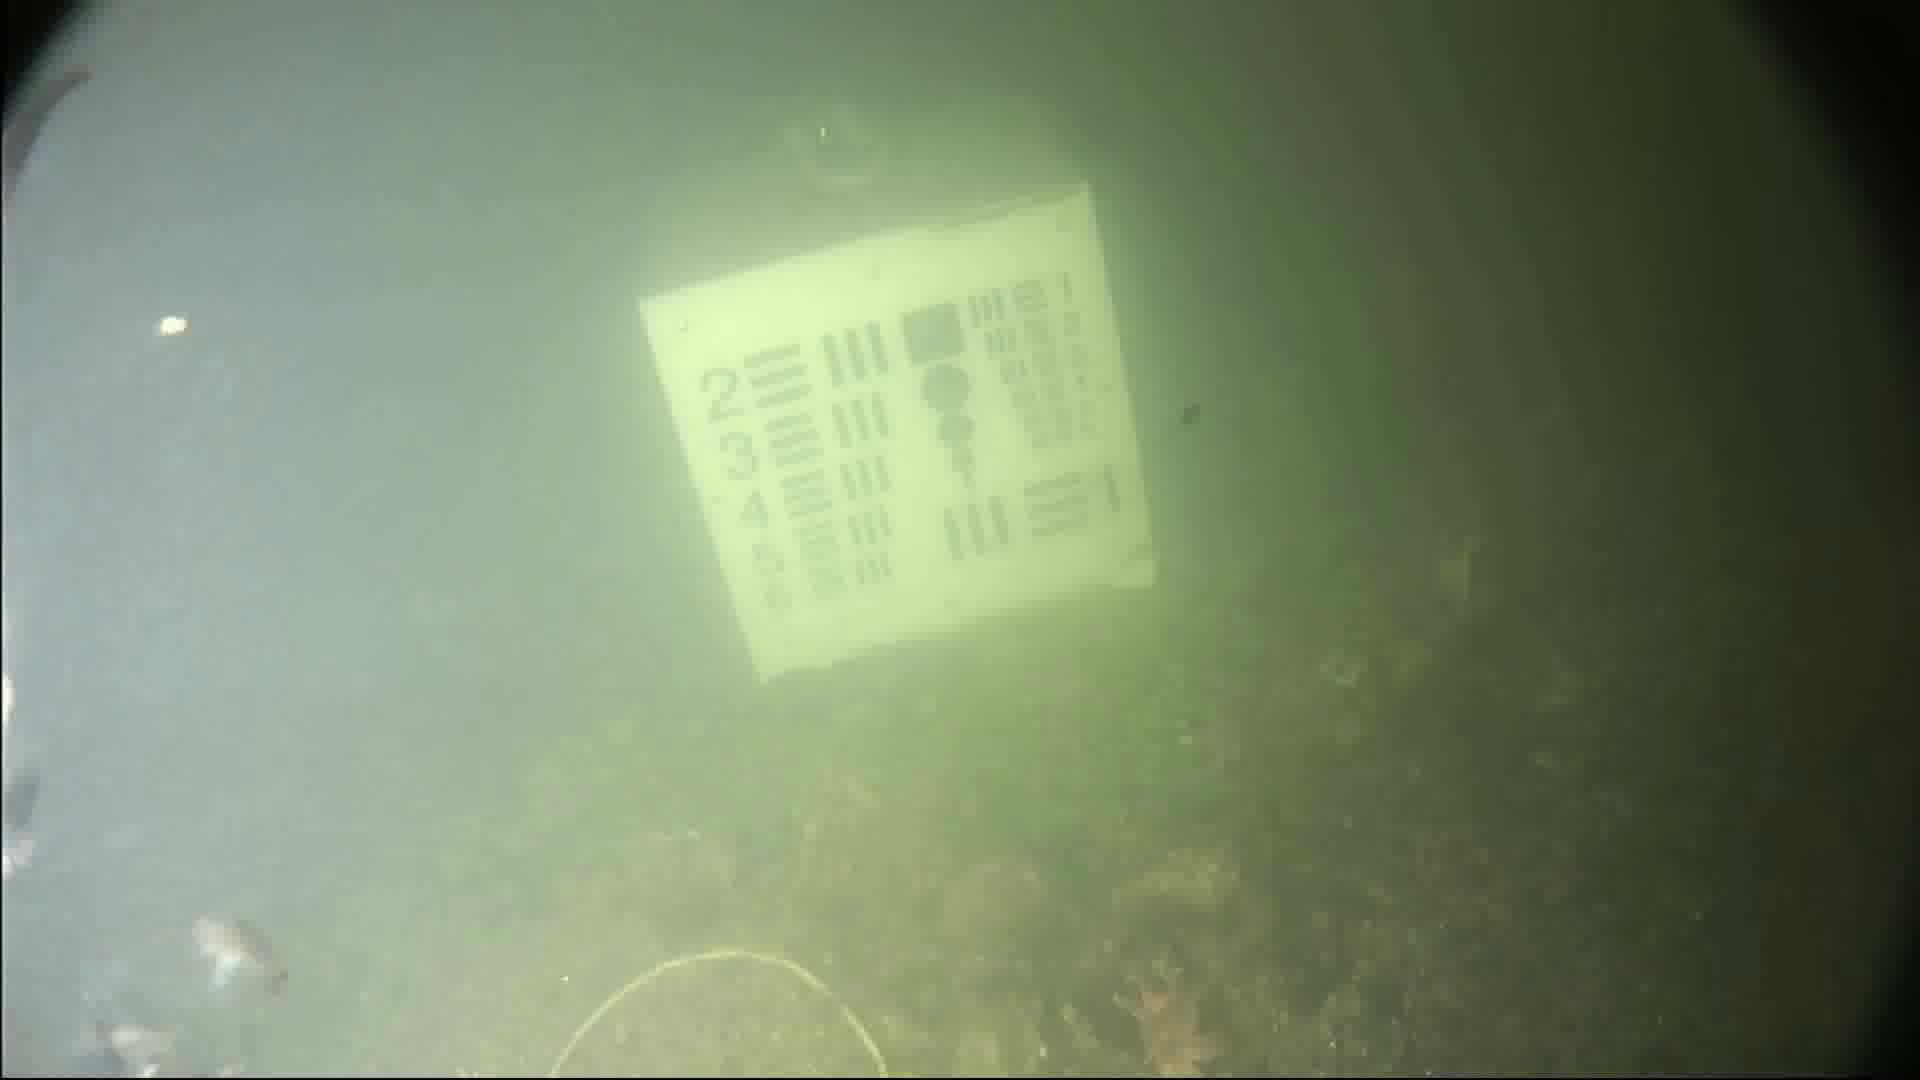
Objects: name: small_fish
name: starfish